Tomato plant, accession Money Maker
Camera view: bottom (45 deg); turntable rotation: 0 degrees
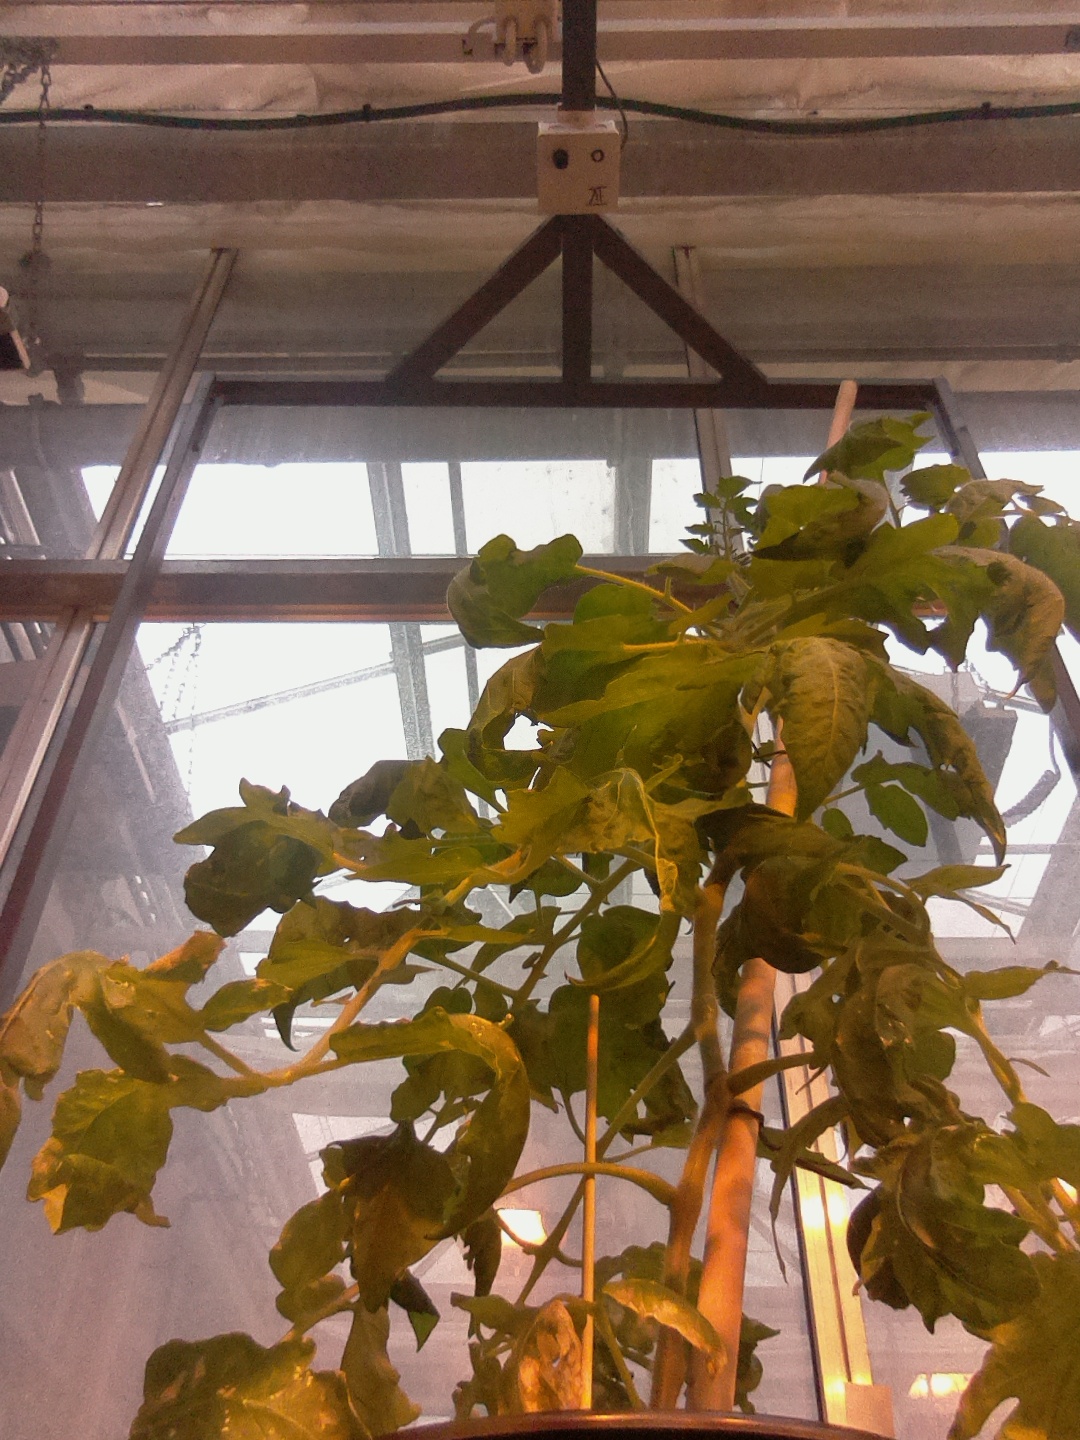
BBCH growth stage 60: First flowers open